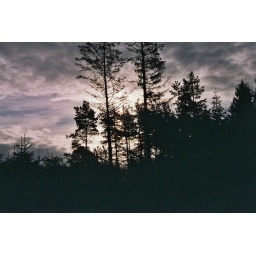
A dark forest underneath shiny clouds.